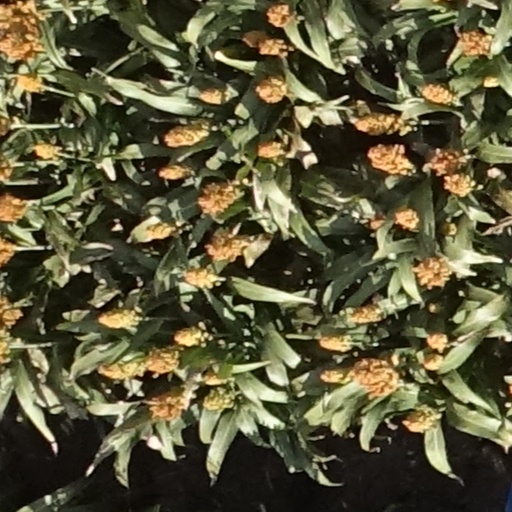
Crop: sorghum